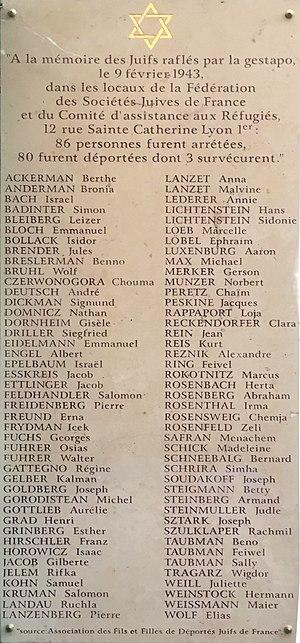
Plaque rafle rue Sainte-Catherine.
La rafle de la rue Sainte-Catherine désigne une rafle organisée par la Gestapo lyonnaise et décidée par Klaus Barbie qui s'est déroulée le 9 février 1943 au 12 de la rue Sainte-Catherine à Lyon. 86 Juifs seront raflés, internés au camp de Drancy puis envoyés vers des camps d'extermination. Seules quatre personnes sur 86 raflées reviendront des camps dont une jeune déportée à Drancy, transférée dans une maison d'enfants. Elle témoigne au procès Barbie.
Pierre Salomon Lanzenberg est un médecin dermatologue français, membre de la Résistance, arrêté lors de la Rafle de la rue Sainte-Catherine à Lyon, par la Gestapo, sous les ordres de Klaus Barbie. Il est déporté et assassiné au Camp d'extermination de Sobibor, en mars 1943.
Juliette Weill, née le 23 novembre 1921 à Strasbourg et morte le 30 mars 1943 dans le camp d'extermination de Sobibor, est une jeune Française juive, membre de la Résistance, arrêtée dans la rafle de la rue Sainte-Catherine, à Lyon, le 9 février 1943, par la Gestapo, sous les ordres de Klaus Barbie. Elle est déportée par le convoi n° 53 du 25 mars 1943, du camp de Drancy vers le camp d'extermination de Sobibor. Elle est âgée de 21 ans.
Jean-Jacques Rein est un membre de la Résistance juive en France, arrêté lors de la rafle de la rue Sainte-Catherine à Lyon, le 9 février 1943, par la Gestapo, sous les ordres de Klaus Barbie. Il est déporté dans le convoi n° 53 du 25 mars 1943, partant du camp de Drancy vers le camp d'extermination de Sobibor, où il est assassiné le 30 mars 1943 à l'âge de 23 ans.
Régine Gattegno est française juive d'origine turque, éclaireuse, agent de liaison dans la Résistance, prise dans la [[Rafle de la rue Sainte-Catherine|grande rafle de Lyon du 9 février 1943]], déportée par le convoi n° 53 du 25 mars 1943, au Camp d'extermination de Sobibor où elle est assassinée le 30 mars 1943. Elle a 19 ans.